Dredge valve

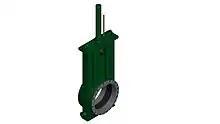
Dredge Valve CAD Design

There are 3 cases when this vertical valve can block or reduce the mixture flow of water and sand by lowering its gate: